San Francisco Transbay Terminal

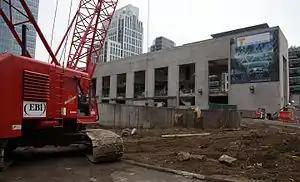
Transbay Terminal facade in December 2010, with crane-mounted wrecking ball in foreground

The City and County of San Francisco, the Alameda – Contra Costa Transit District (AC Transit), and the Peninsula Corridor Joint Powers Board (Caltrain) proposed to replace the underused original Transbay Terminal with an entirely new and more functional building at roughly the same location. The final Environmental Impact Report (EIR) was published in 2004, and construction began in August 2010 on Phase 1, the new Transbay Transit Center (TTC) building. A new outdoor temporary terminal was opened nearby to serve commuters during construction of the new transit center.